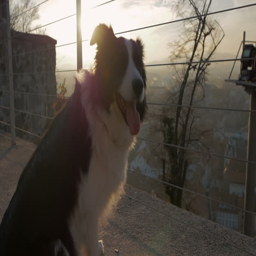
a cute dog looking down on a city